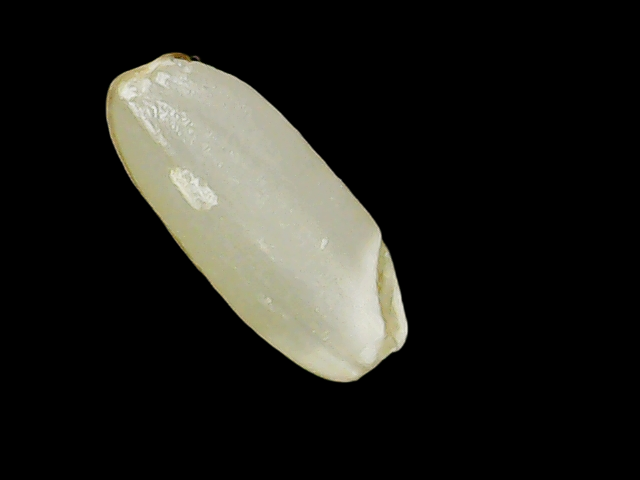
Rice variety: Binadhan23